Plan 75

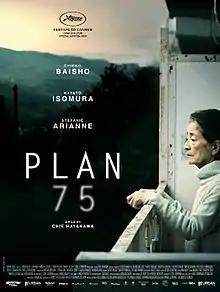
Promotional release poster

Plan 75 is a 2022 drama film directed by Chie Hayakawa, starring Chieko Baisho, Hayato Isomura and Stefanie Arianne. It was selected as the Japanese entry for the Best International Feature Film at the 95th Academy Awards, but was not nominated.